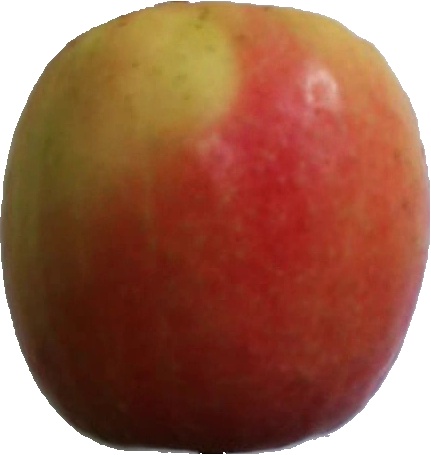
Label: apple_pink_lady_1